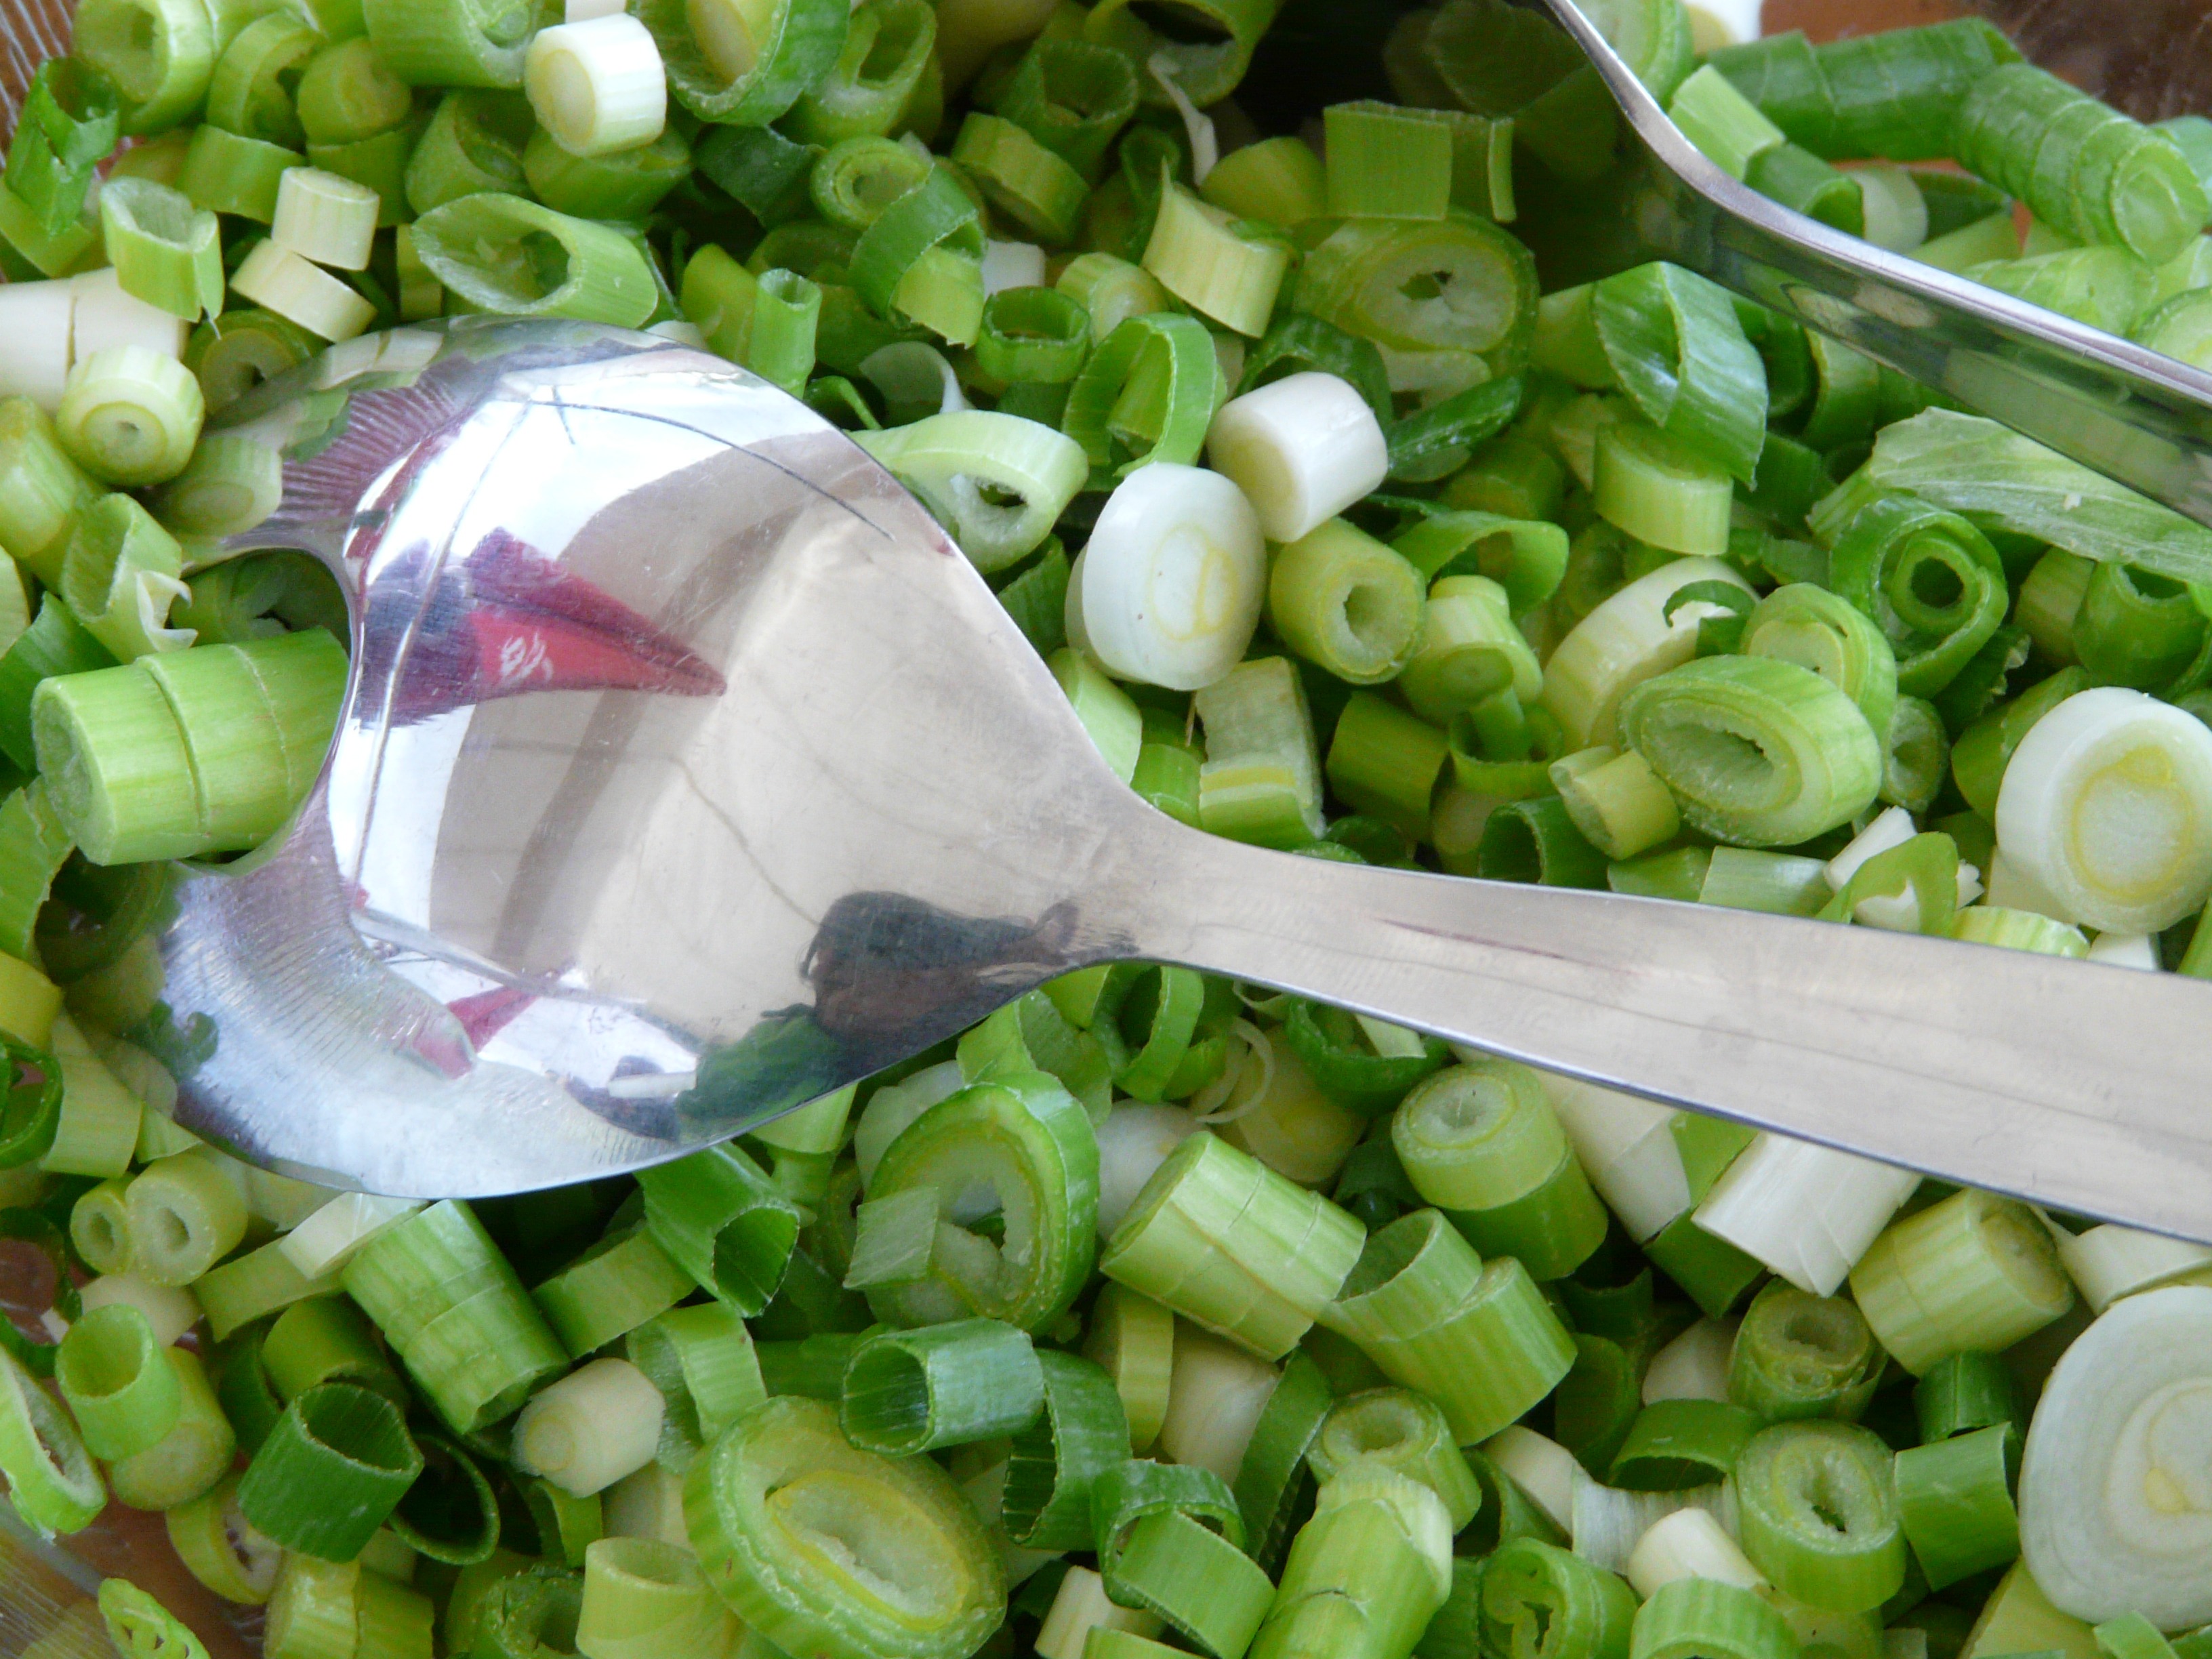
plant, flower, dish, food, salad, produce, vegetable, healthy, onion, vegetables, leek, starter, flowering plant, spring onion, land plant, leaf vegetable, scallion, leek salad